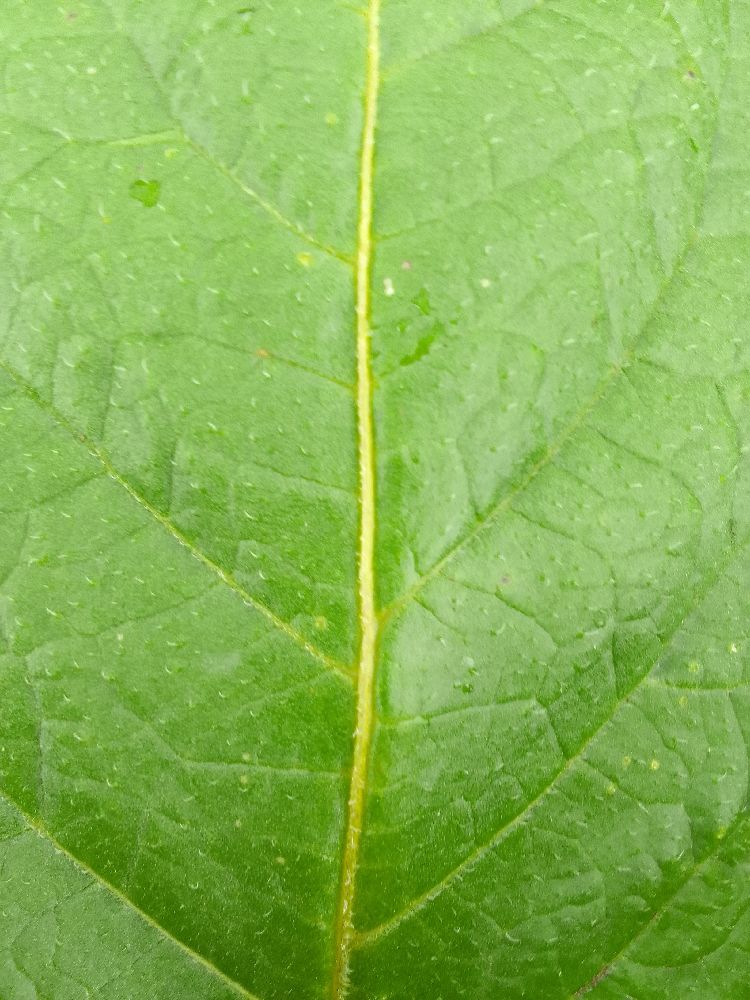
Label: Healthy